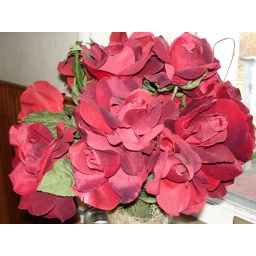
There is a pot with roses in our house so I decided to take a picture of it.